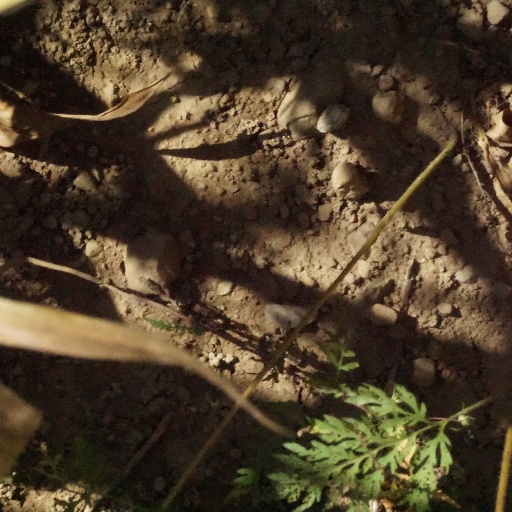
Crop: maize; corn